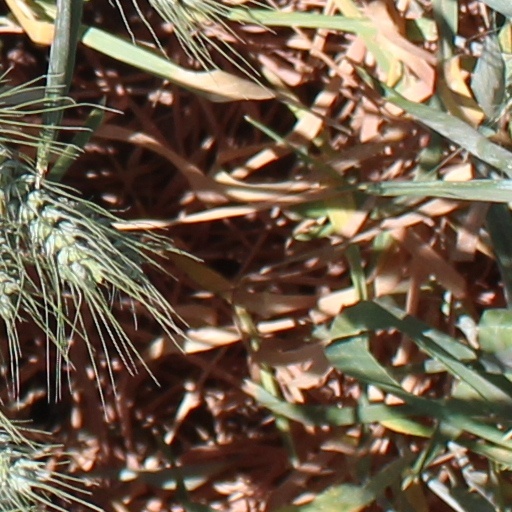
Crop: wheat